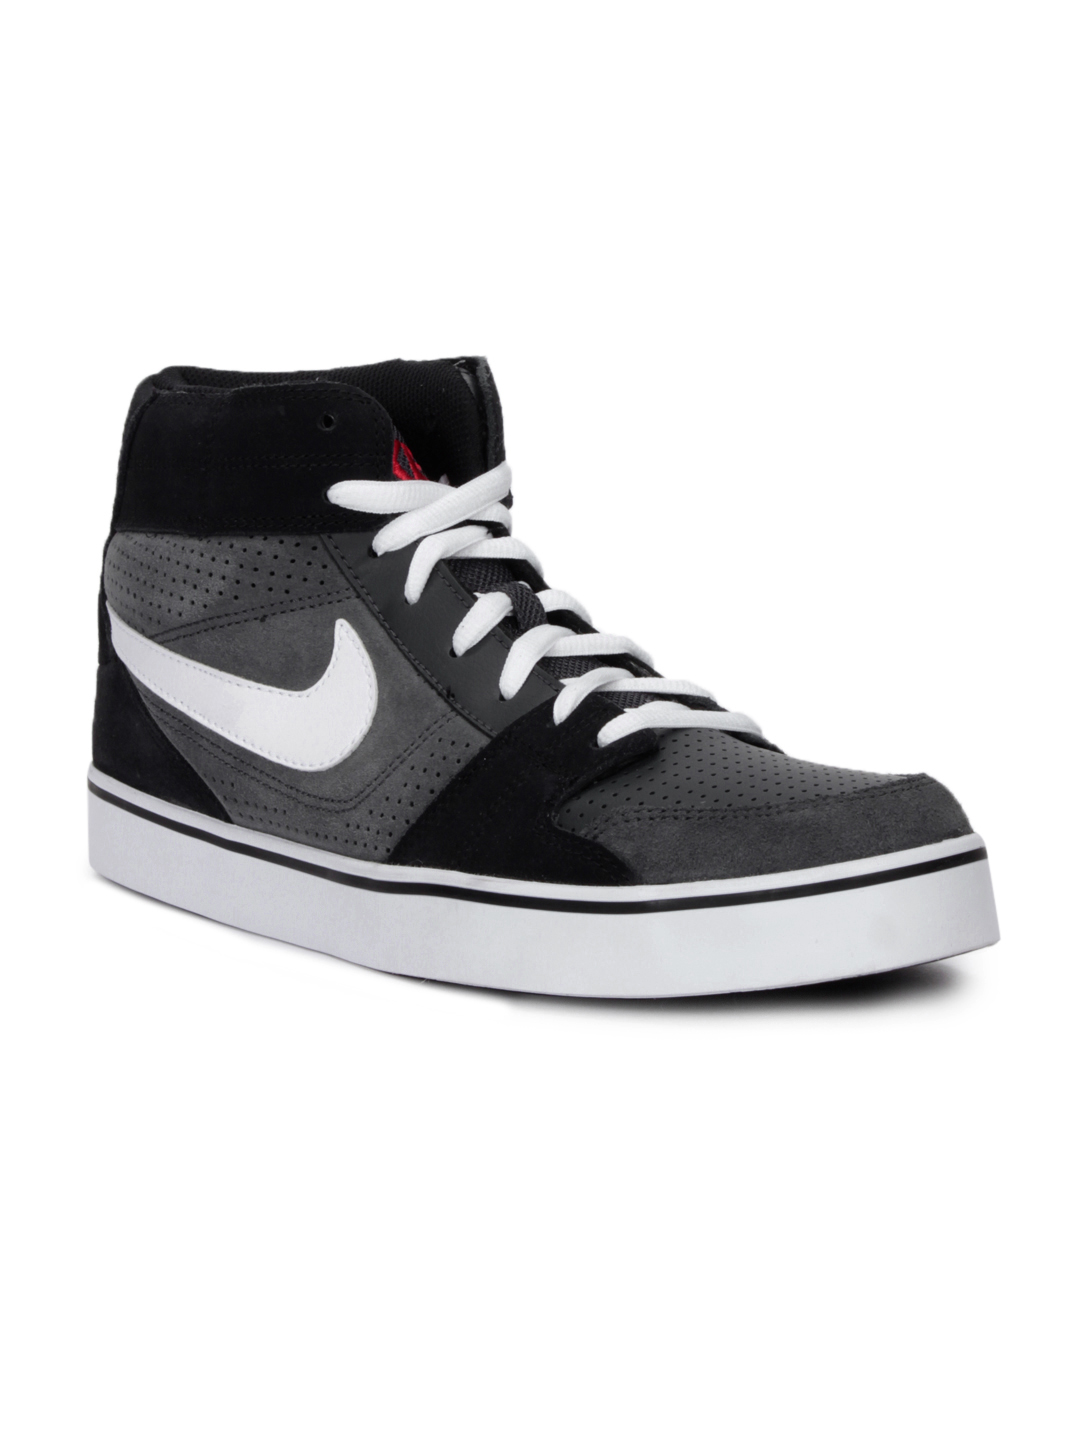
Nike Men Ruckus Grey Sports Shoes
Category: Footwear / Shoes / Sports Shoes
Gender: Men
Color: Grey
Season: Summer 2012
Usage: Sports